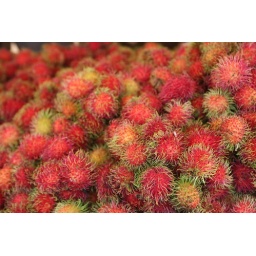
Prickly fruit in the market in Chinatown...